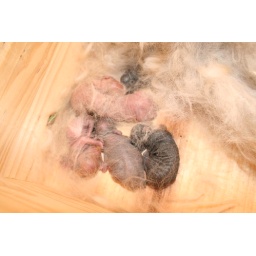
A male dwarf and a female lionhead, Pat and Pel's bunnies are just in time for spring!